Portia labiata

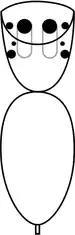
"Squared-off" cephalothorax and eye pattern of jumping spiders

As in most species of the genus, the bodies of "Portia labiata" females are 7 to 10 millimetres long and their carapaces are 2.8 to 3.8 millimetres long. Males' bodies are 5 to 7.5 millimetres long, with carapaces 2.4 to 3.3 millimetres long. The carapaces of females are orange-brown, slightly lighter around the eyes, where there are sooty streaks and sometimes a violet to green sheen in certain lights. There is a broad white moustache along the clypeus, and running back from each main eye is a ridge that looks like a horn. Females' chelicerae are dark orange-brown and decorated with white hairs. The abdomens of females are mottled brown and black, and bear hairs of gold, white and black, and there are tufts consisting of brown hairs tipped with white. The carapaces of males are orange-brown, slightly lighter around the eyes, and have brown-black hairs lying on the surface but with a white wedge-shape stripe from the highest point down to the back, and white bands just above the legs. Males' chelicerae are also orange-brown with brown-black markings. The abdomens of males are brown with lighter markings and with brown-black hairs lying on the surface, and a short band of white hairs. The legs of both sexes are dark brown, with light markings in the femora (the sections of the legs nearest the body). All species of the genus "Portia" have elastic abdomens, so that those of both sexes can become almost spherical when well fed, and females' can stretch as much when producing eggs.